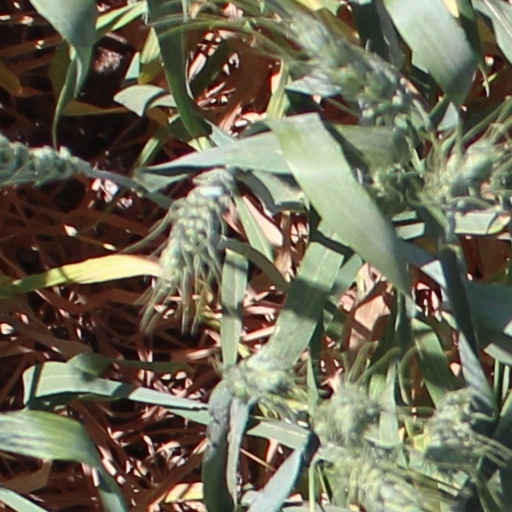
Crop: wheat